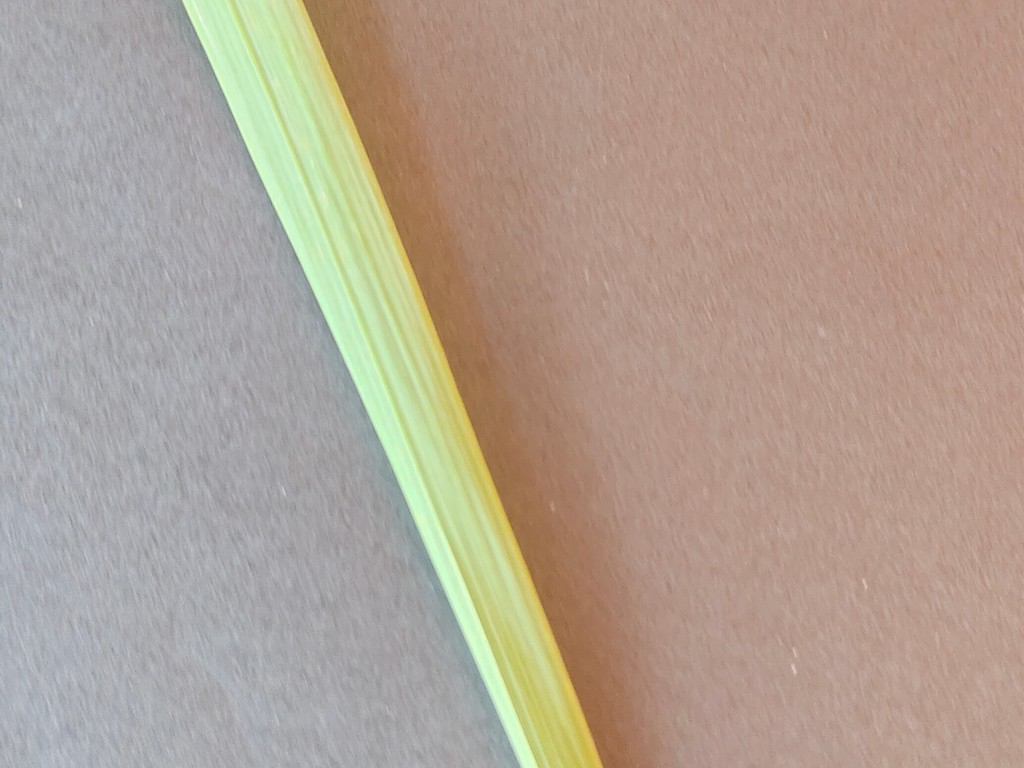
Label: Healthy